Twist Around the Clock

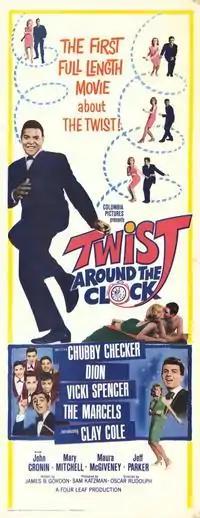
Theatrical Poster

Twist Around the Clock is an American musical film released in 1961. It was a remake of Sam Katzman and Robert E. Kent's "Rock Around the Clock." Like "Rock Around the Clock," which was followed by a sequel titled "Don't Knock the Rock," the film was followed by a sequel titled "Don't Knock the Twist."